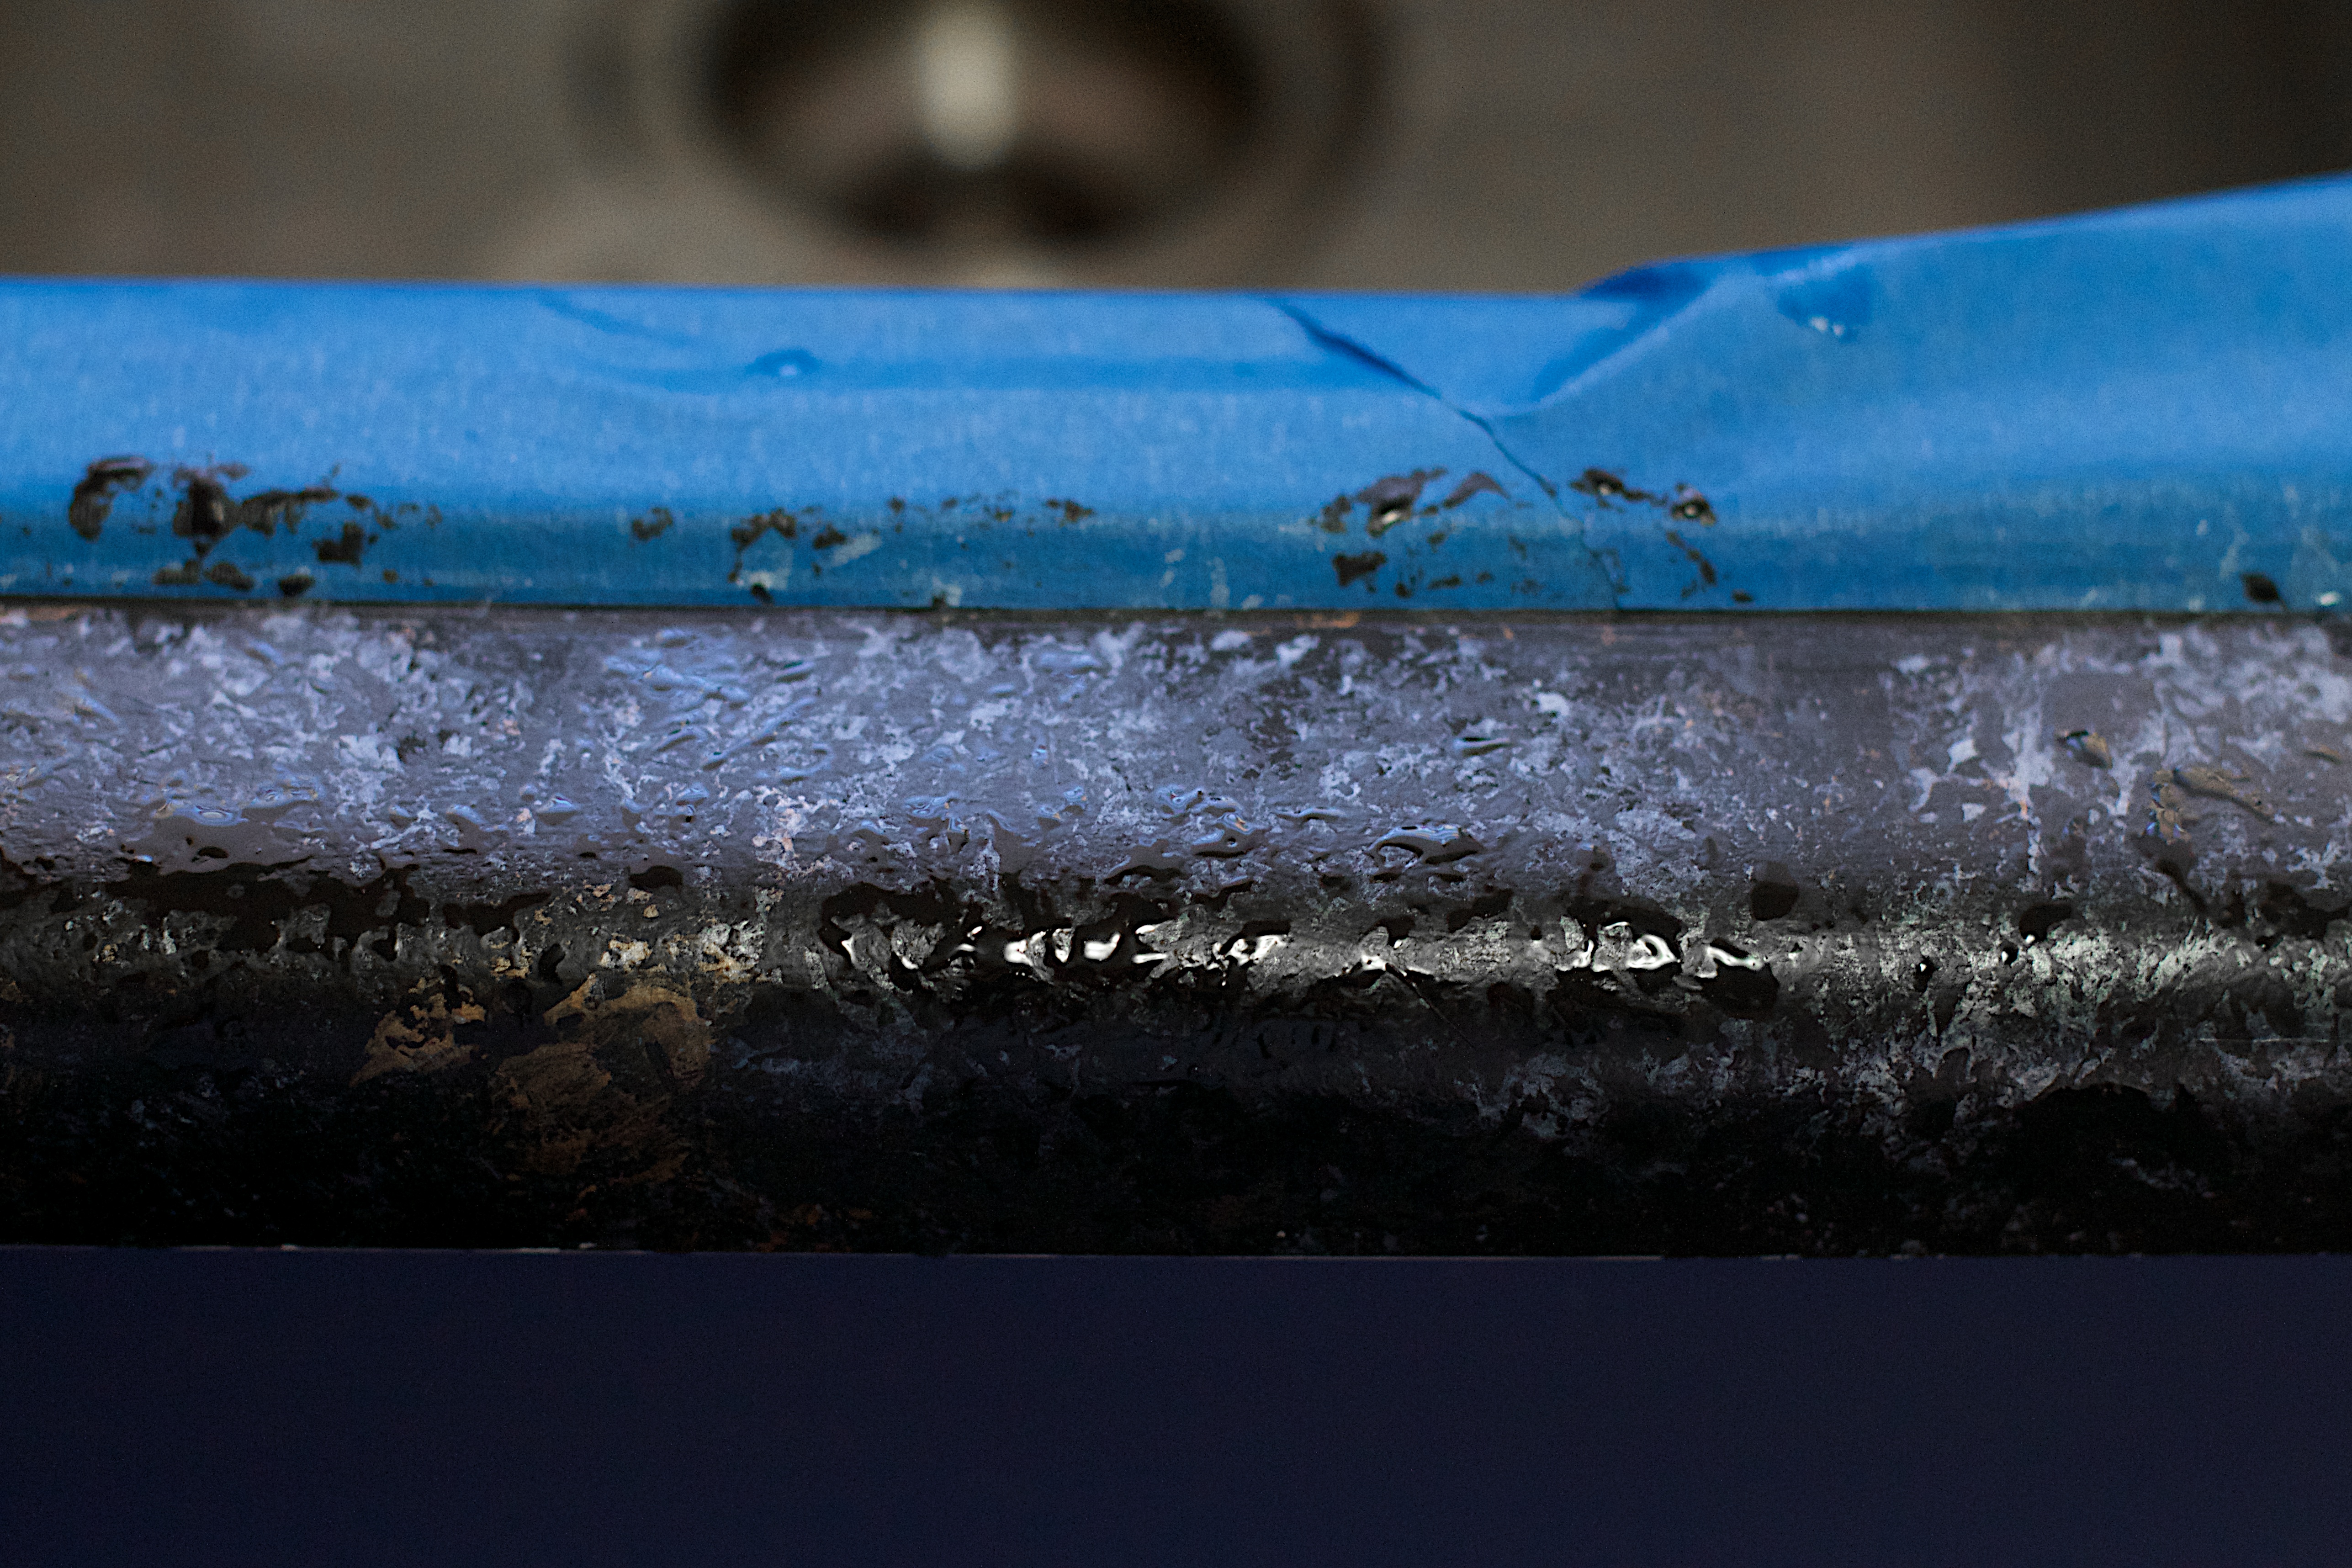
water, texture, color, blue, close up, macro photography